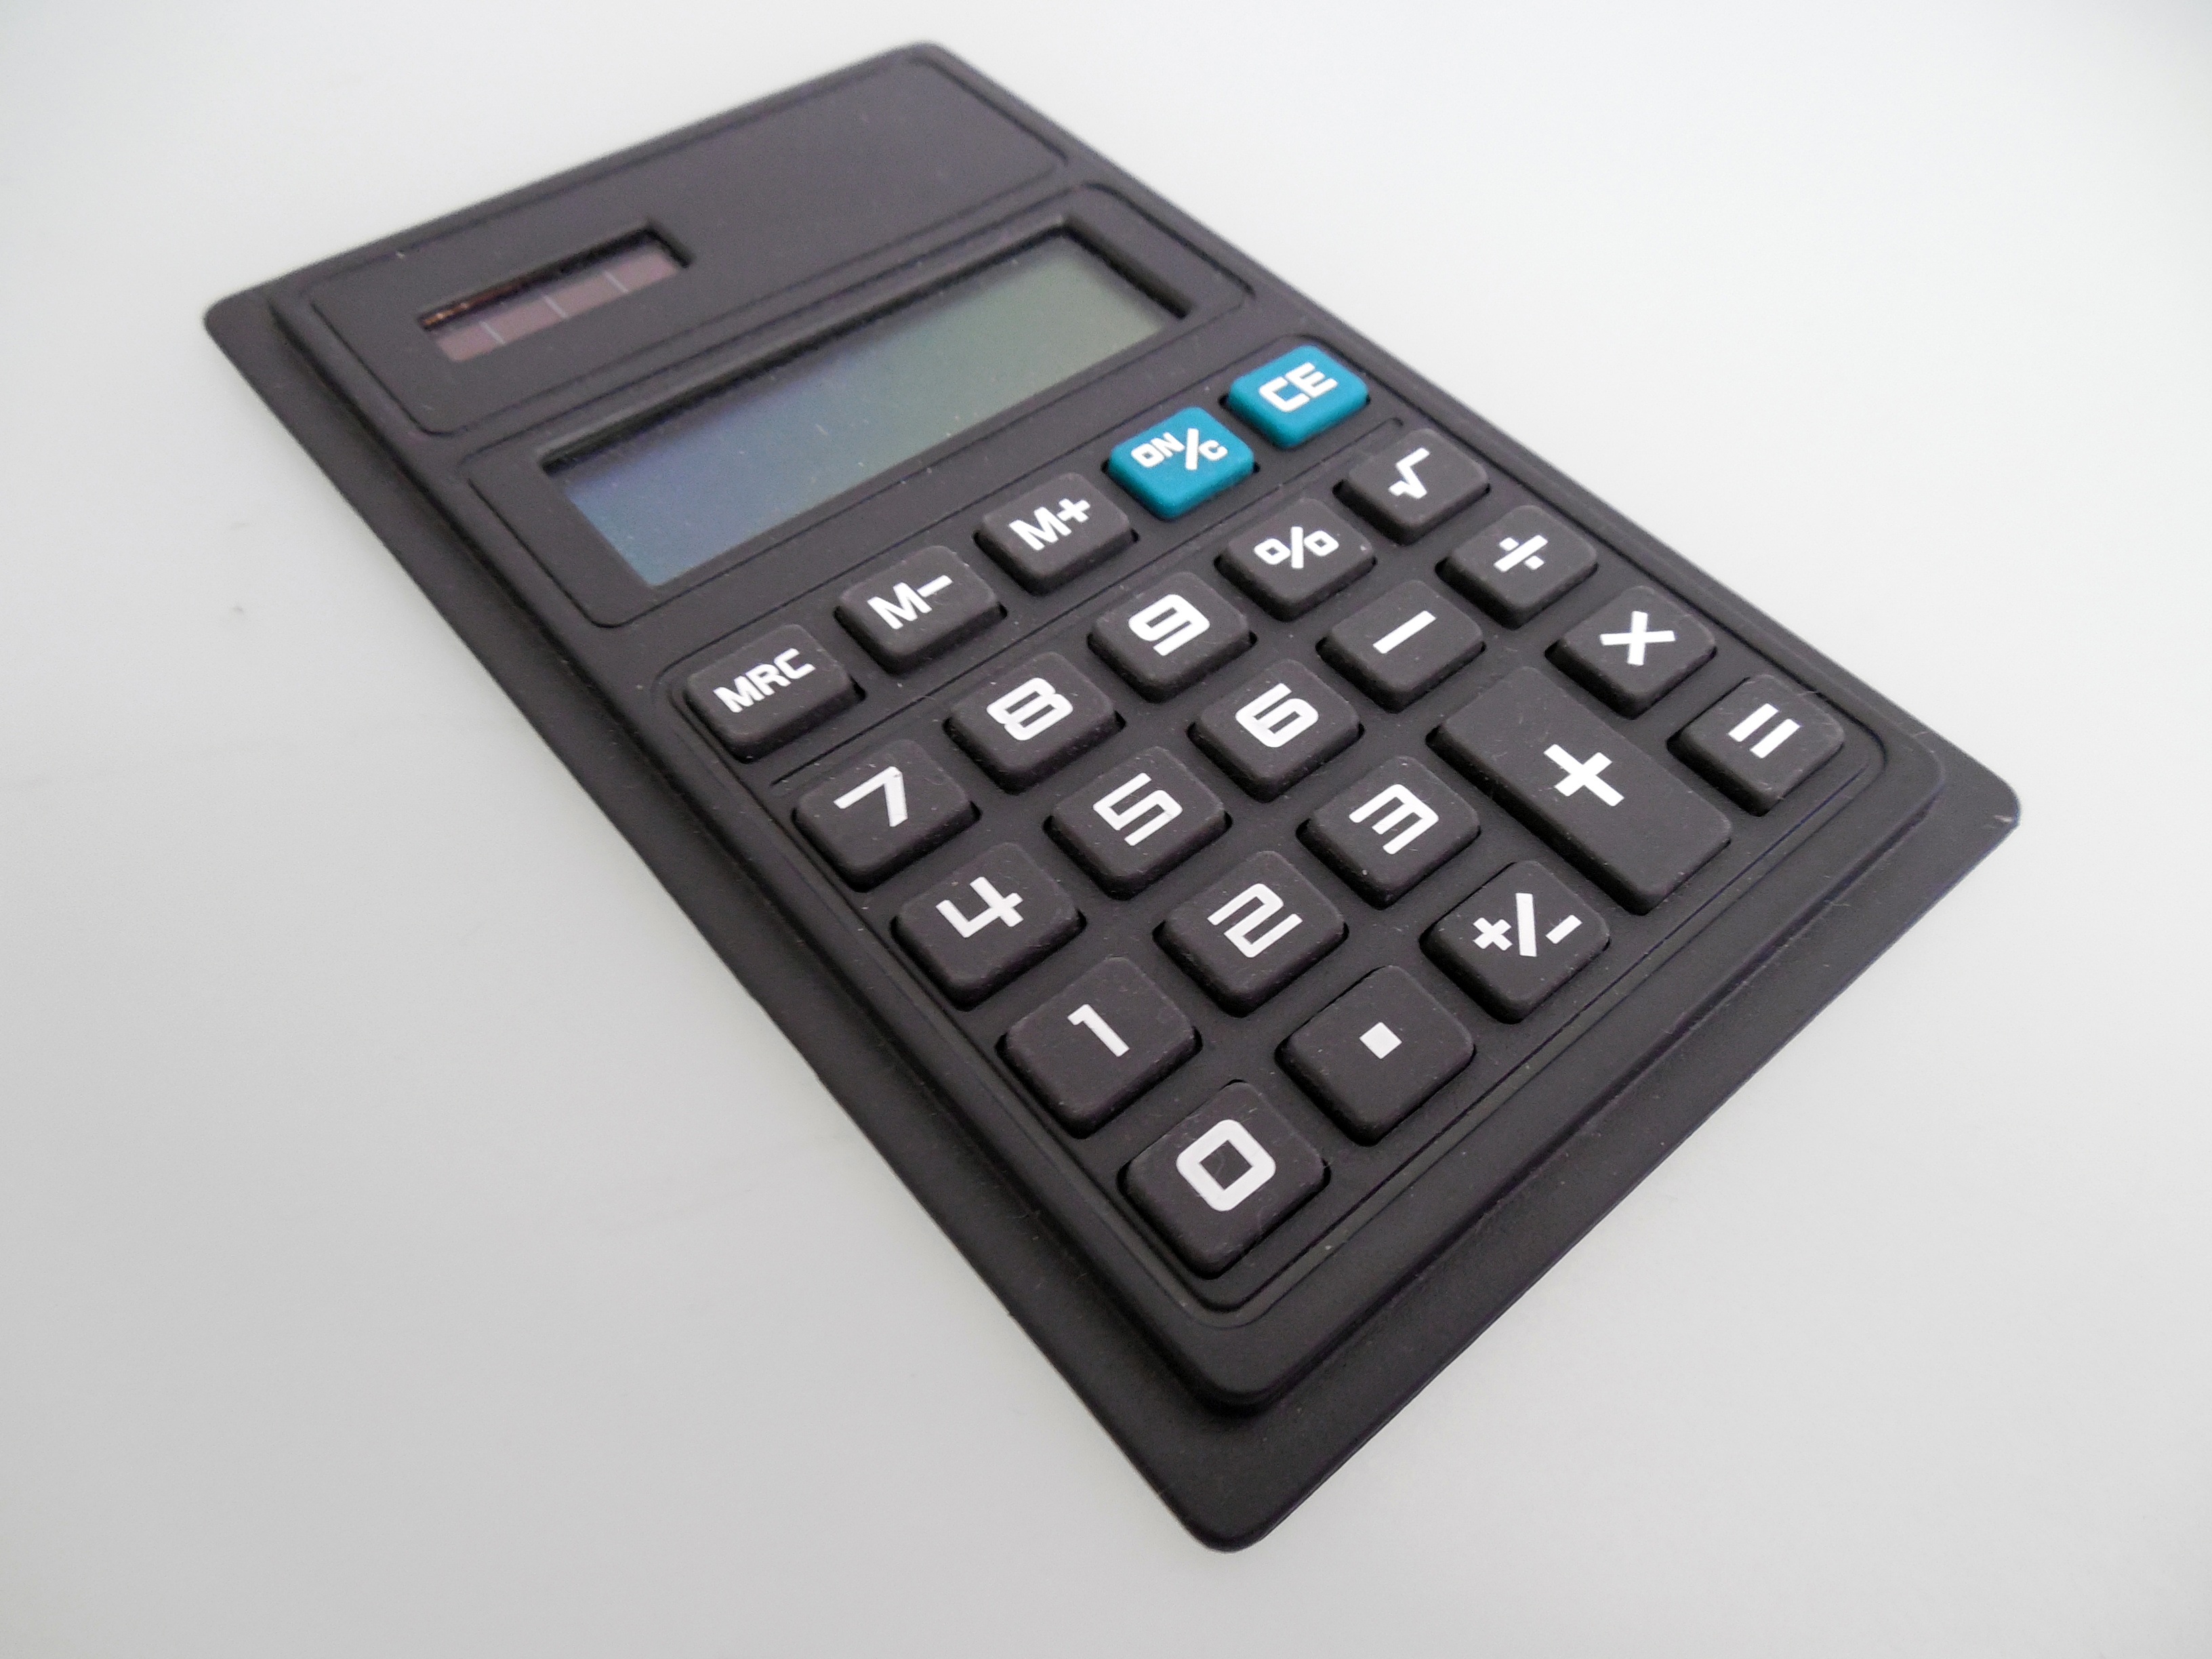
office, business, close, cash, calculator, count, calculation, solar calculator, how to calculate, numeric keypad, office equipment, business plan, radhakrishnan